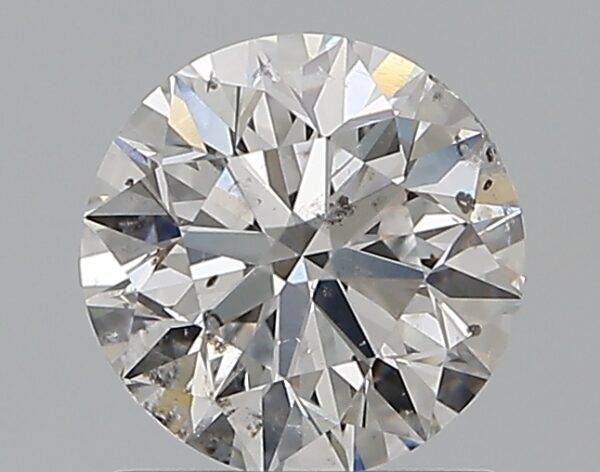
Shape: round
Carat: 1
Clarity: SI2
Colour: E
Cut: EX
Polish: EX
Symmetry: EX
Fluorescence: N
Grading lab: GIA
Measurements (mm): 6.32 x 6.37 x 4.01